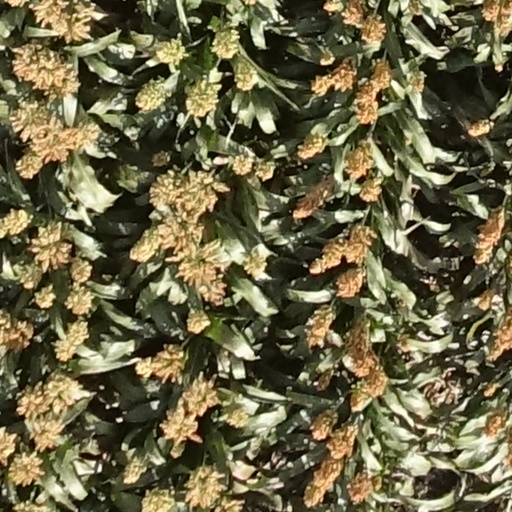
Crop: sorghum